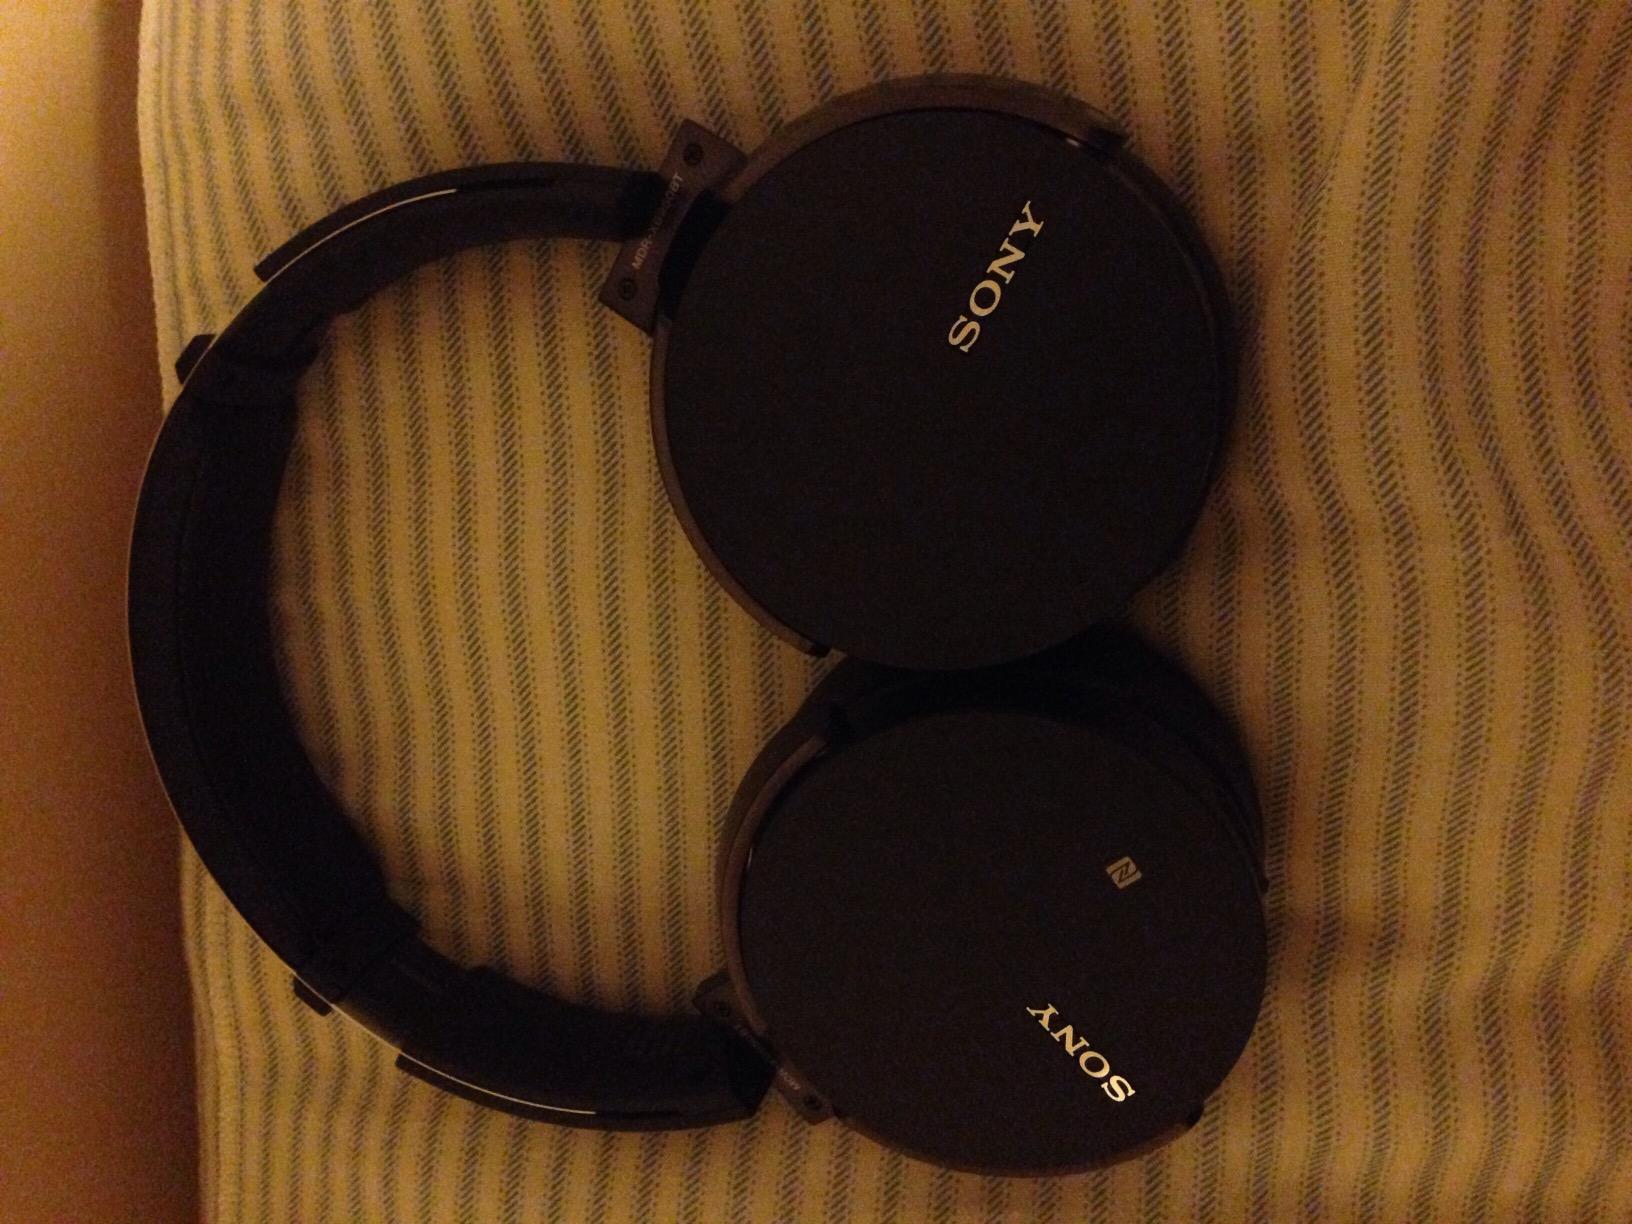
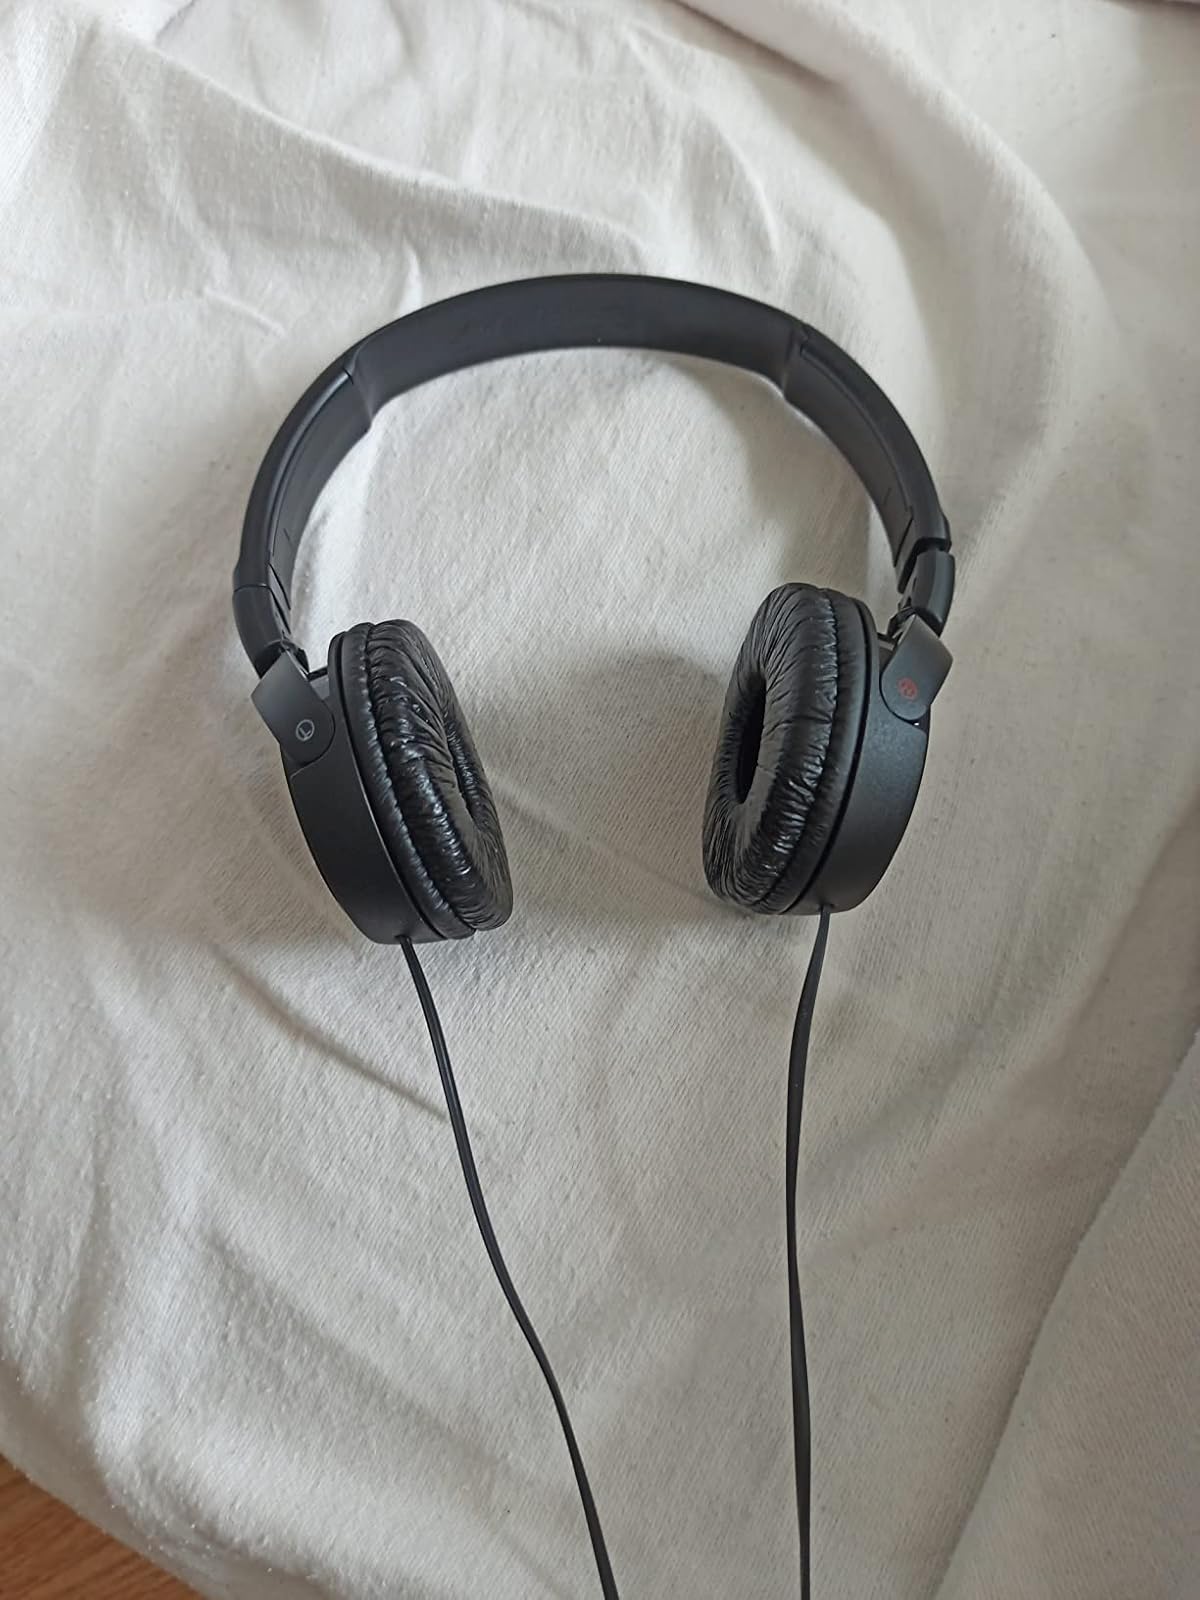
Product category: headphones
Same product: no